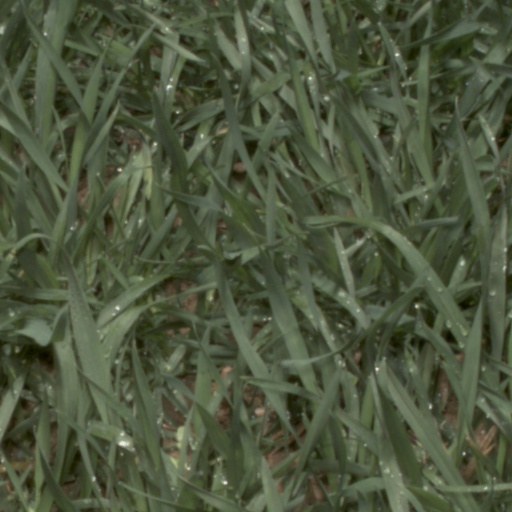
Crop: wheat